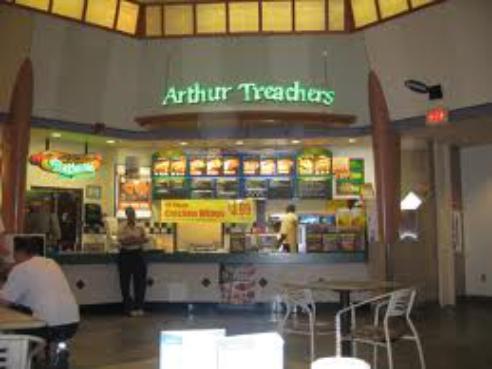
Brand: Arthur Treacher's Fish & Chips
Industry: Food